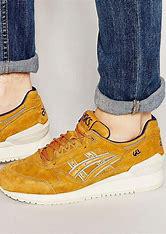
Brand: Asics
Model: Gel Respector